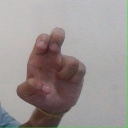
अक्षर: अ